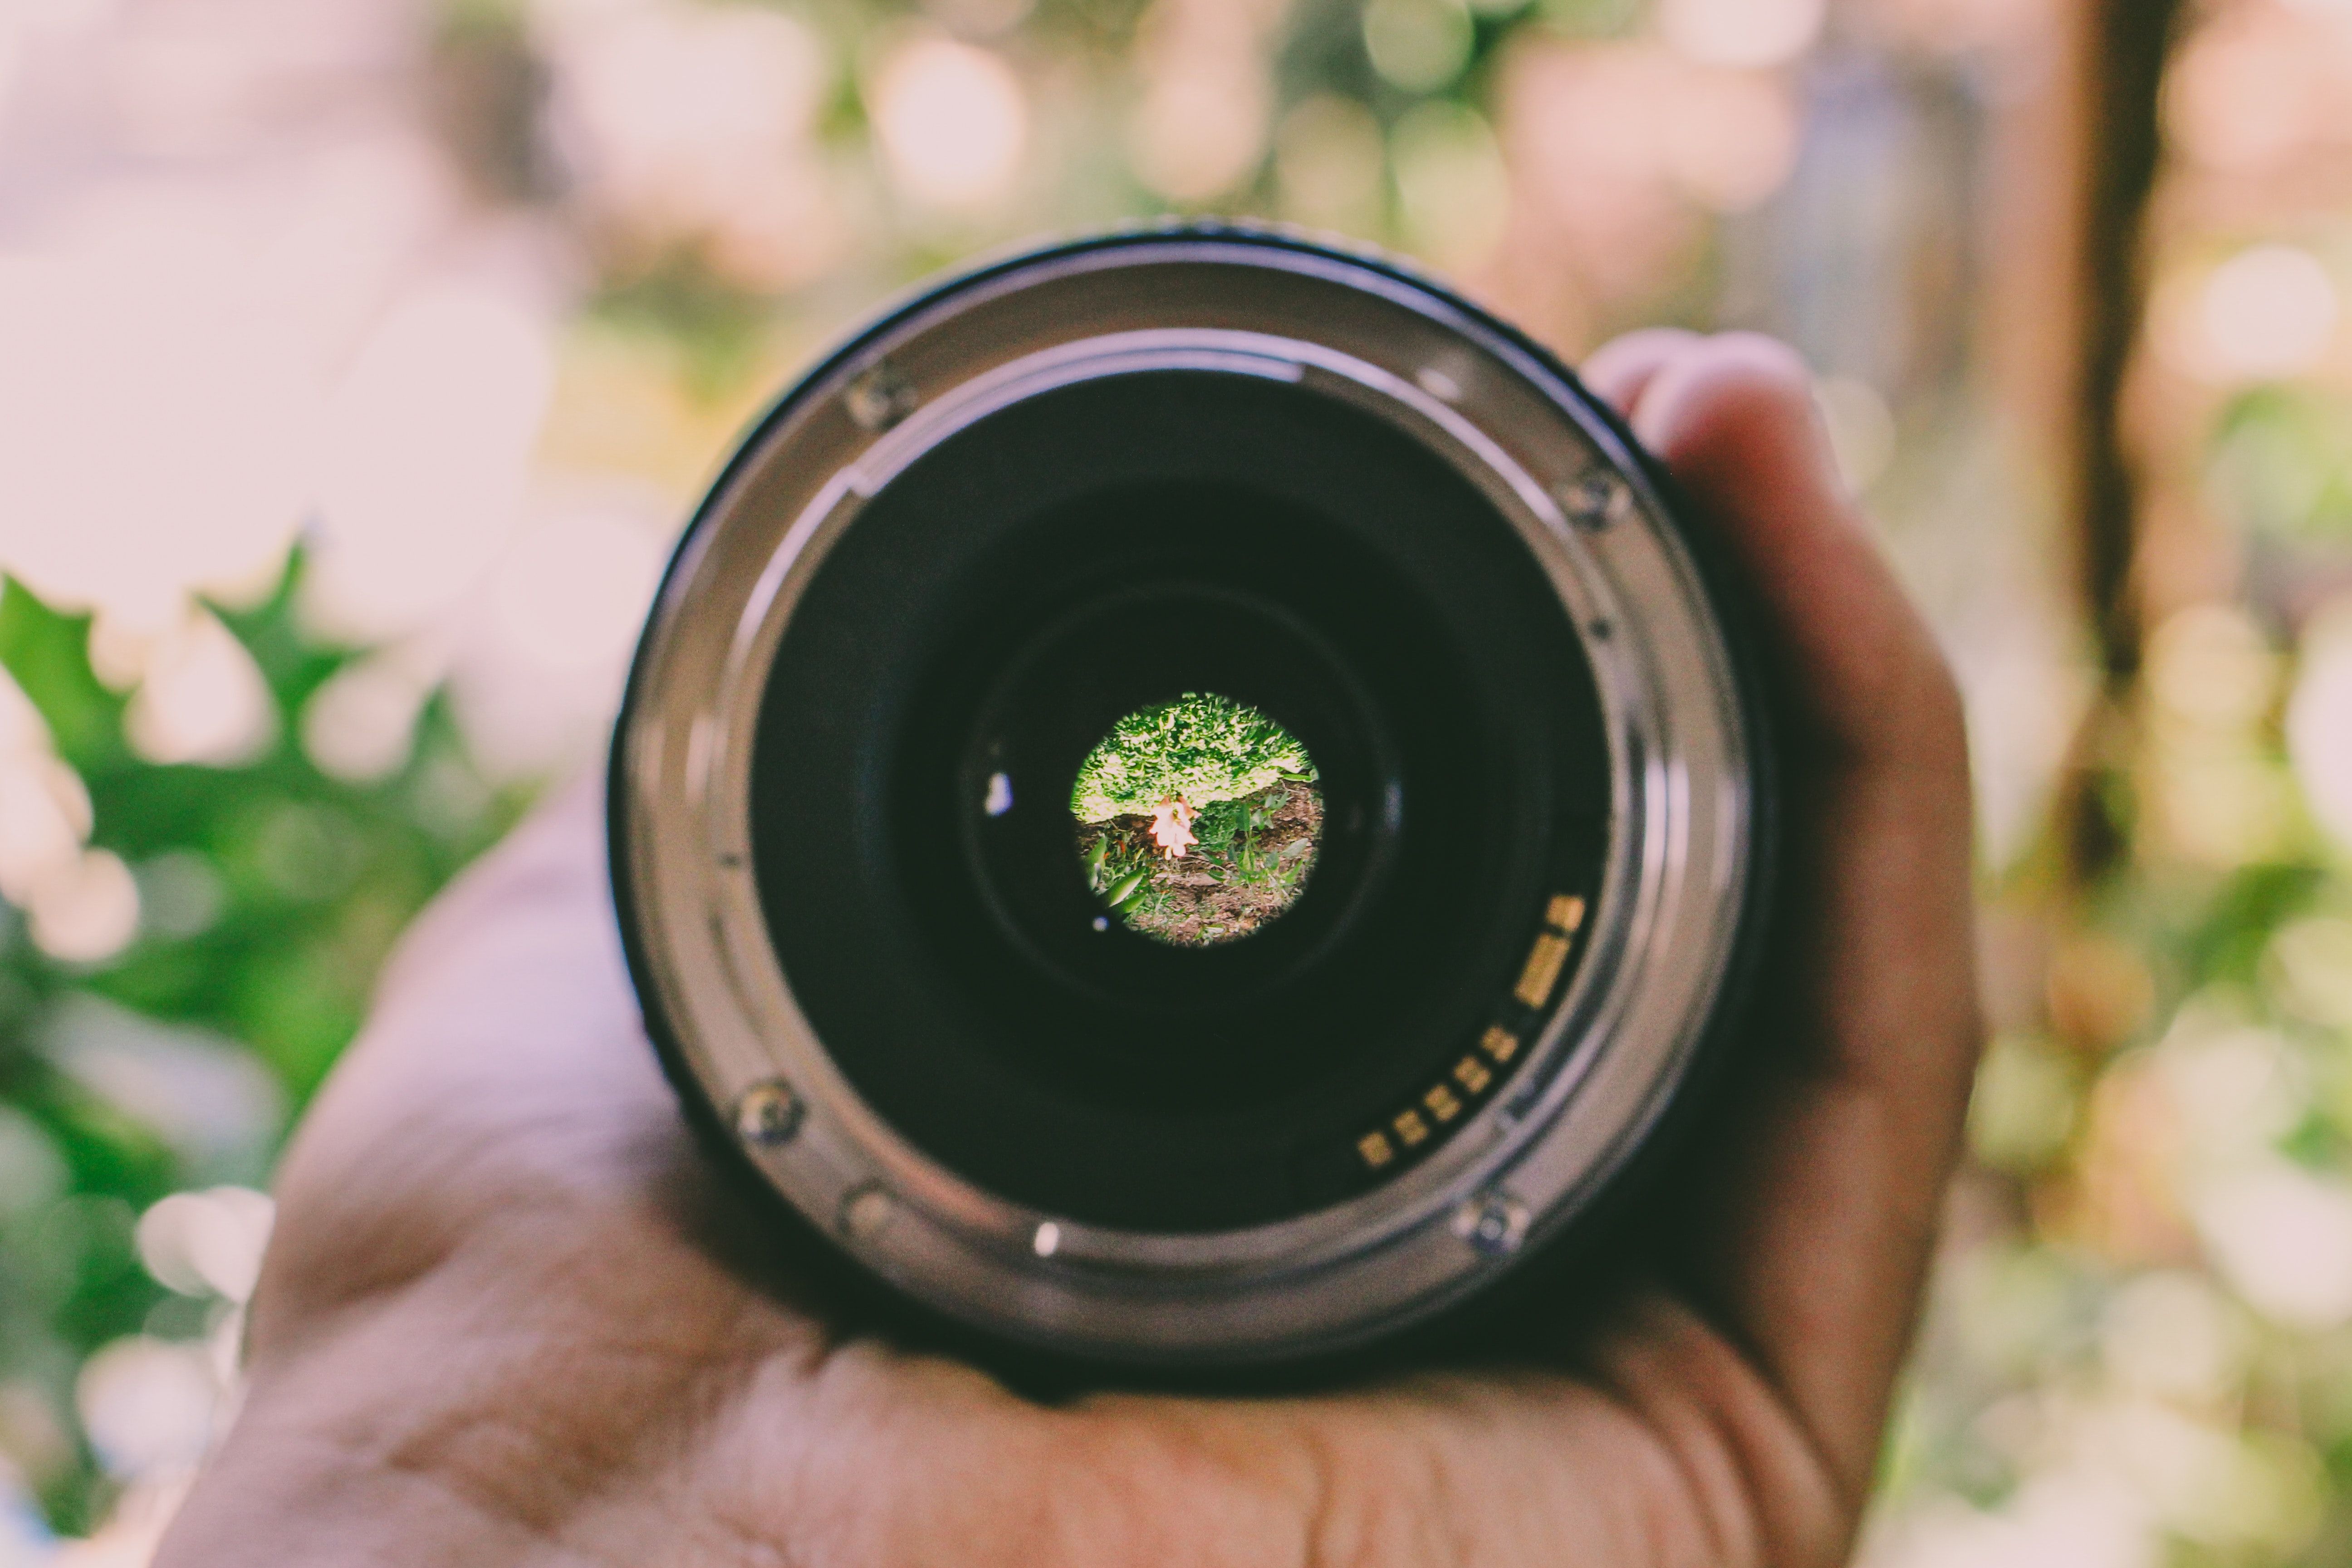
camera lens, lens, cameras optics, camera accessory, camera, photography, macro photography, teleconverter, stock photography, photographer, single lens reflex camera